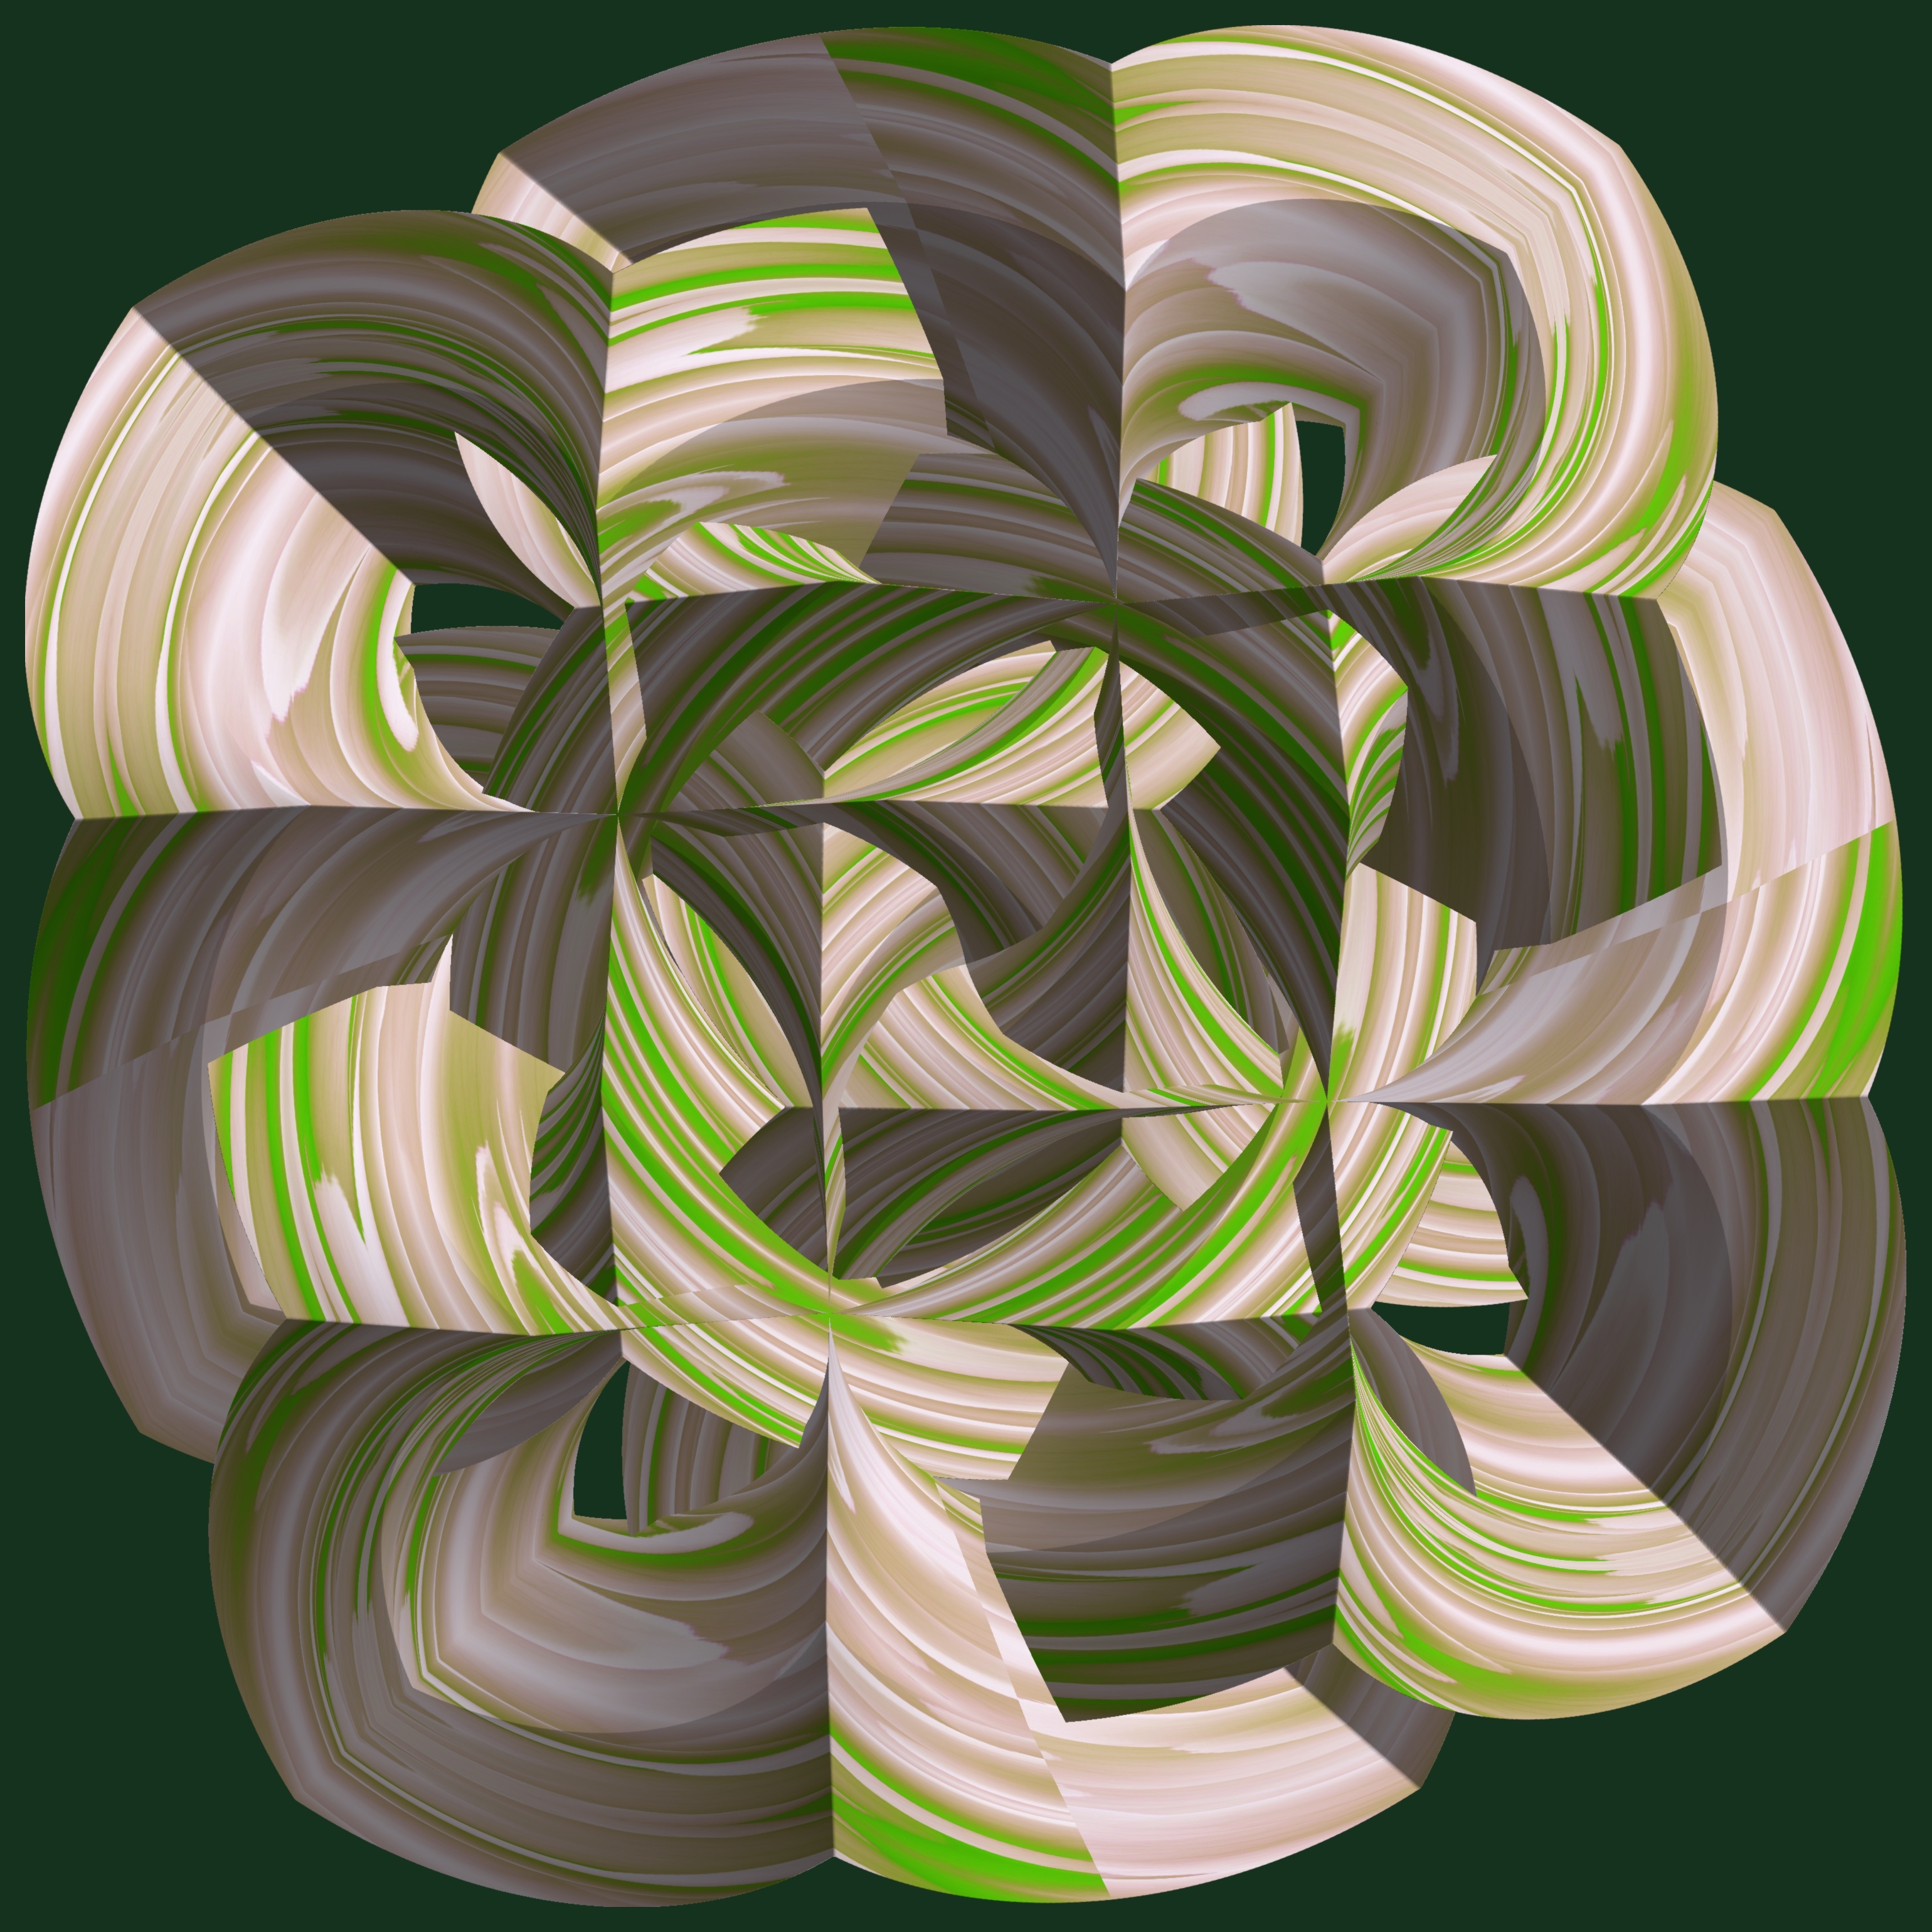
abstract, structure, plant, texture, leaf, spiral, flower, petal, pattern, green, produce, geometry, circle, sculpture, art, illustration, design, symmetry, 3d, graphic, shape, torus, mathematica, cg, parametricplot3d, code, program, algorithm, mapping, geometricsculpture, flowering plant, dishware, man made object, land plant